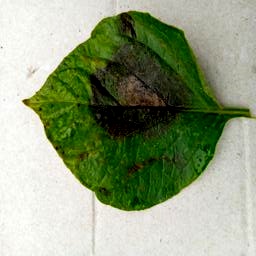
Etiqueta: Late Blight